KXSN

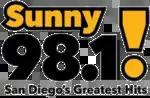
Logo under previous slogan

On July 24, 2017, KXSN switched to classic hits, and retained the "Sunny 98.1" branding. This returned the classic hits format to the market for the first time since 2000, when KJQY became a hot AC station. It was the second time that the 98.1 FM frequency changed formats despite leading the market, this time with a 6.2 share in the June 2017 Nielsen Audio ratings. The change came because of the merger between station owner Entercom and CBS Radio, then-owner of soon-to-be sister station KYXY, as it would eliminate playlist overlap between the two stations. Entercom completed the acquisition of KYXY on November 17. In January 2018, KXSN's studios relocated from Mission Valley to Murphy Canyon.